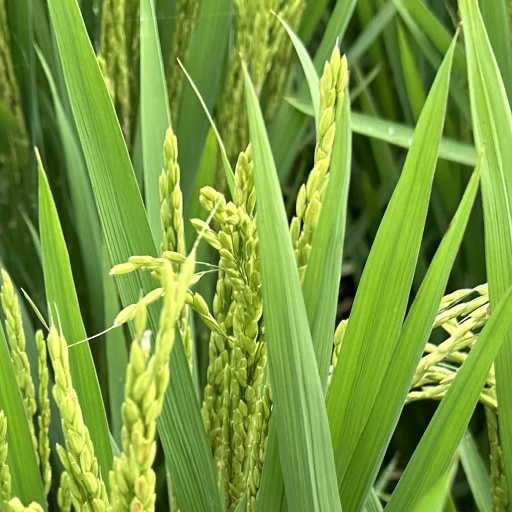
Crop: rice